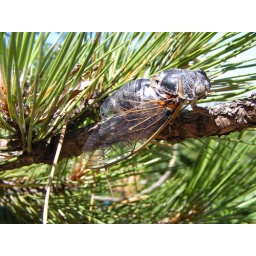
Cicada in a pine tree in July 2010 in Mas de Riols, Longuedoc, France.